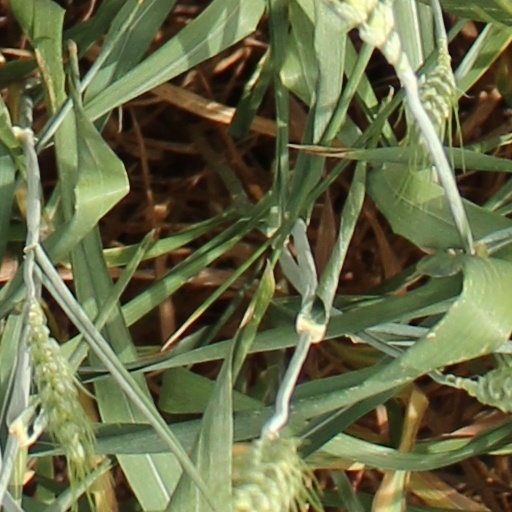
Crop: wheat